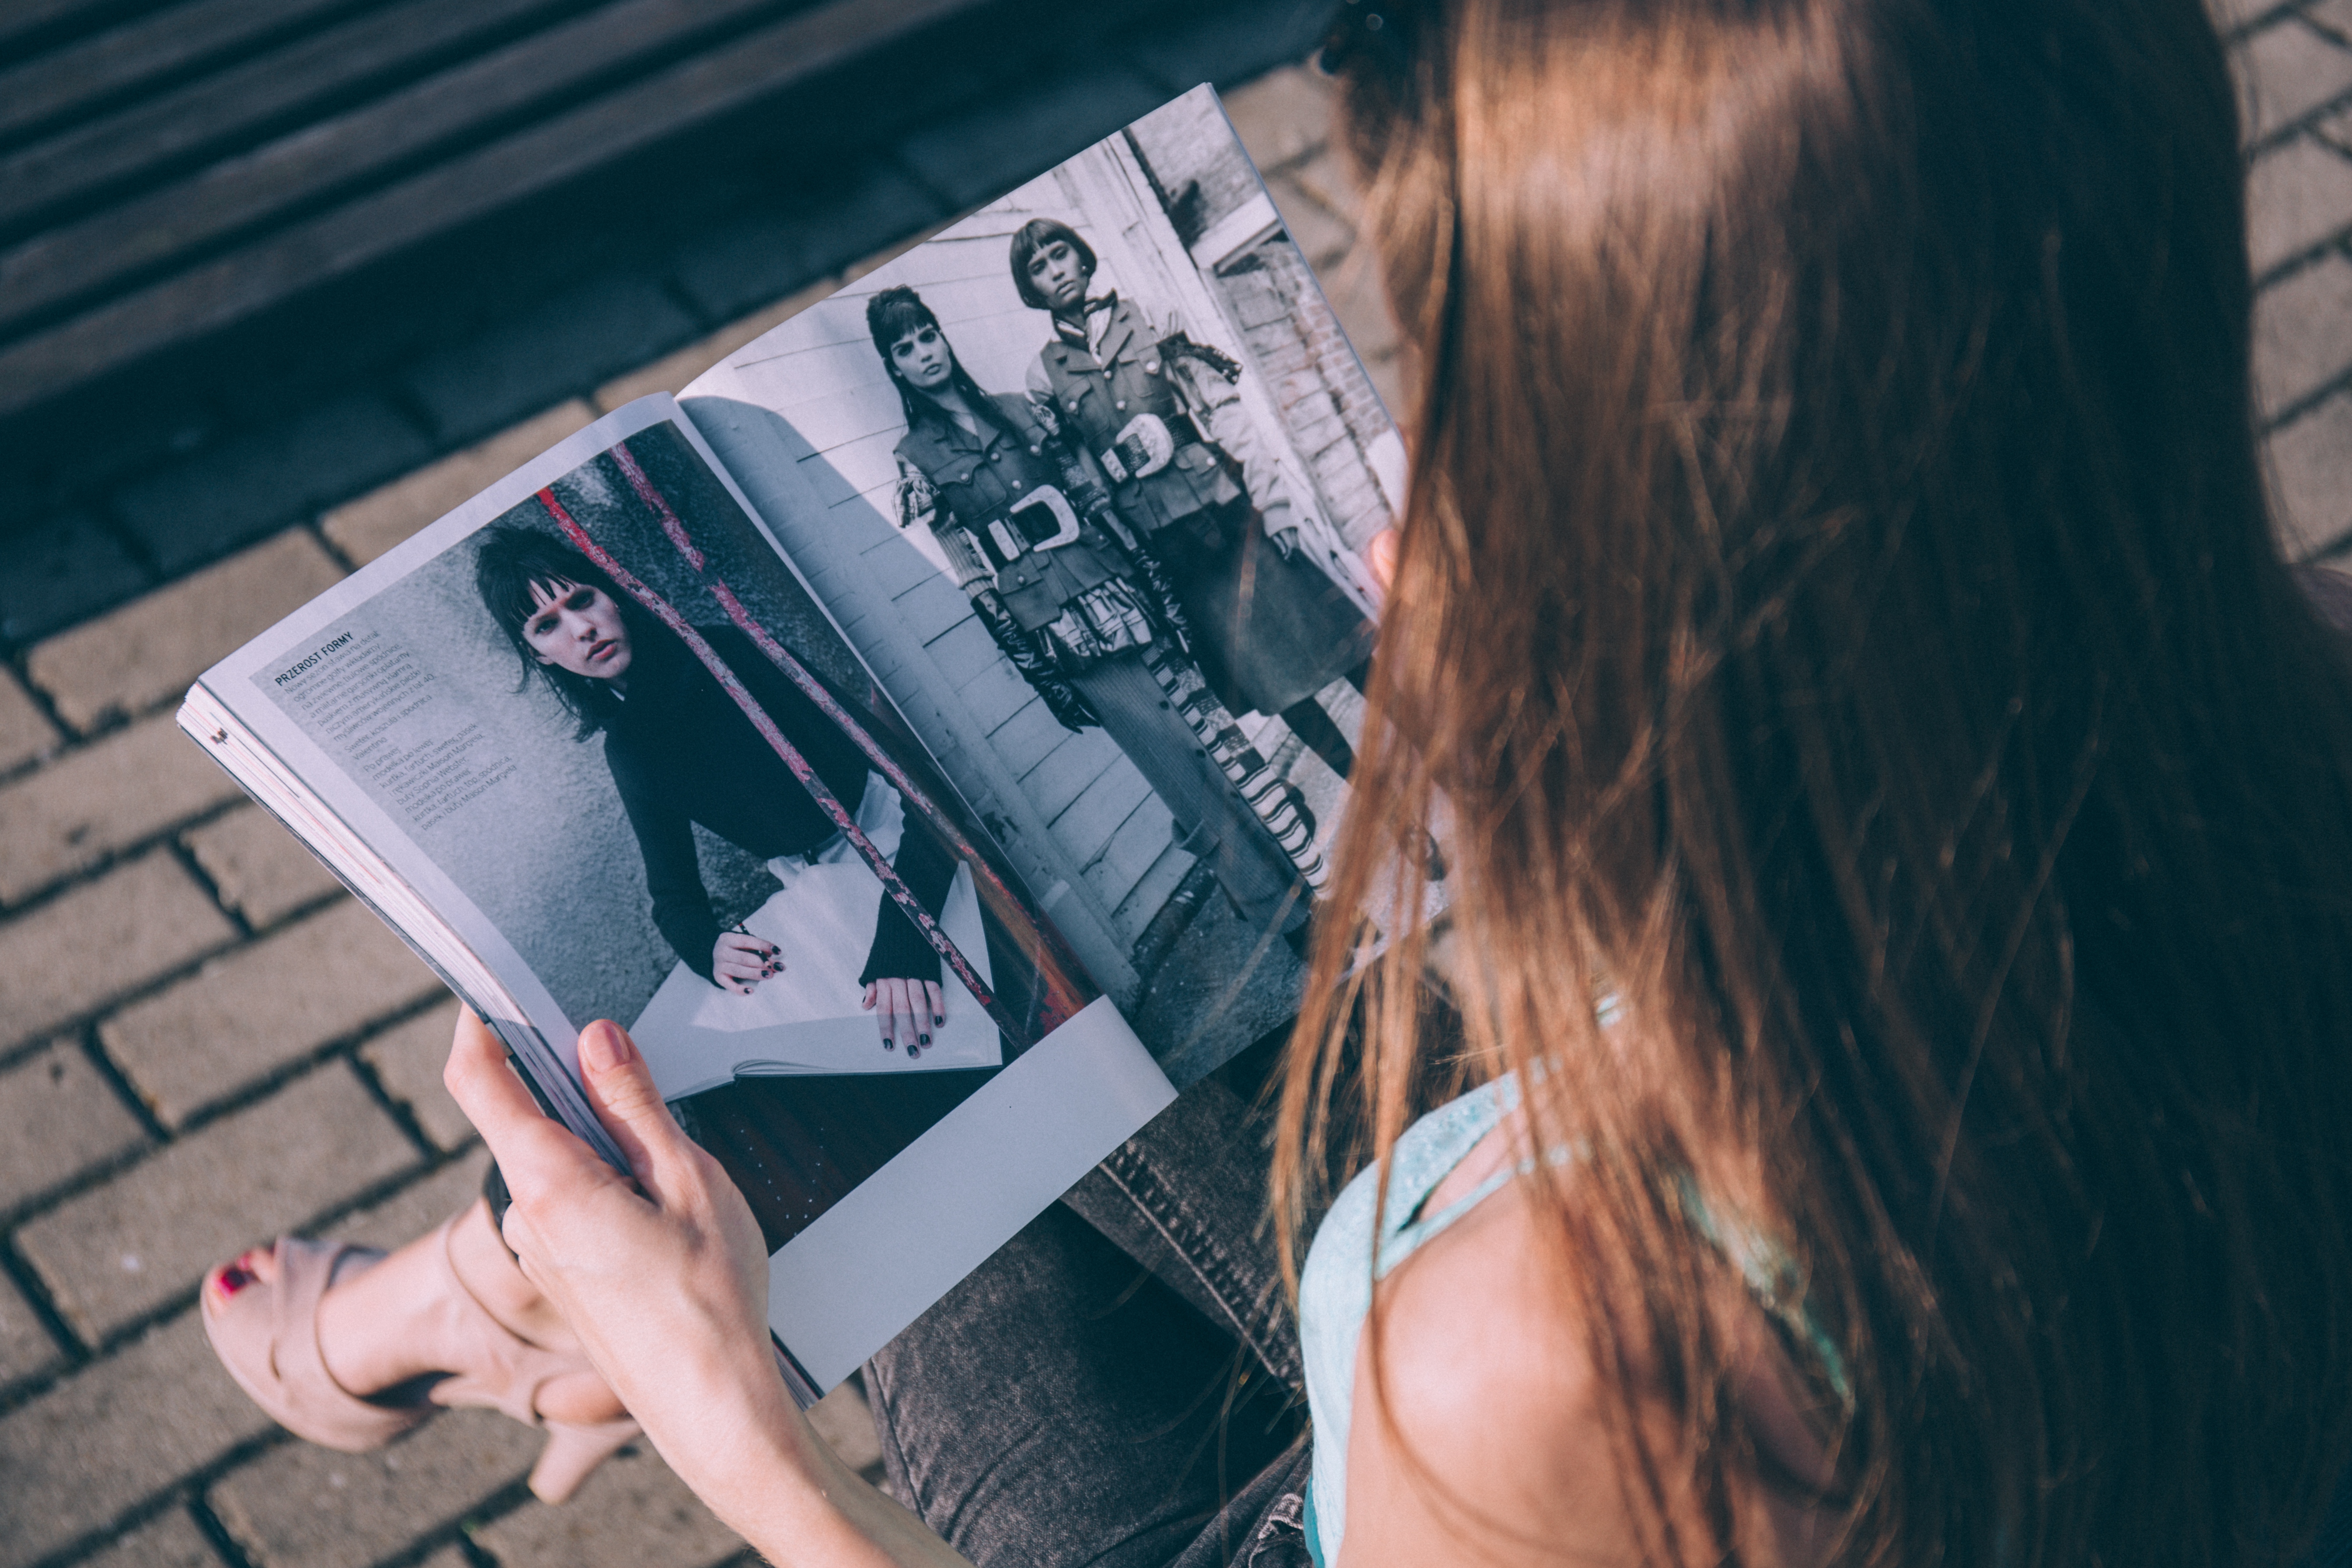
hair, green, beauty, snapshot, hand, black hair, photography, tree, long hair, finger, brown hair, t shirt